Moshe Arbel

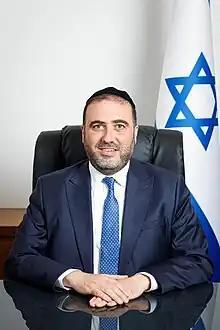
Arbel in 2023

Moshe Arbel (born 26 December 1983) is an Israeli Haredi rabbi and politician. He currently serves as an MK for Shas. He previously served as the Minister of Interior, having been appointed a permanent replacement for Aryeh Deri, who was disqualified from holding the offices by the Israeli Supreme Court. Arbel previously served as Minister of Health between April and October 2023.